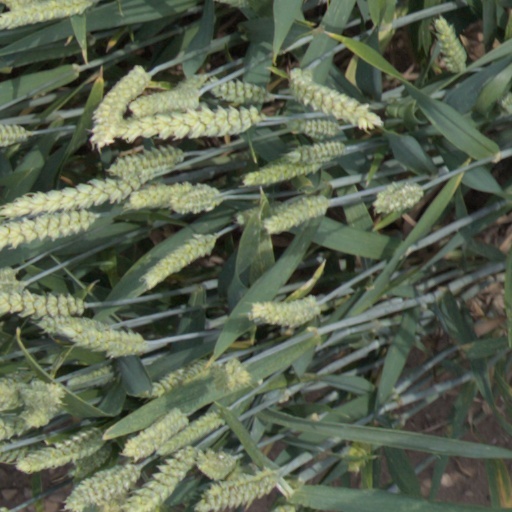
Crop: wheat